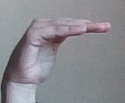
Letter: haa